Handcrafts and folk art in Chiapas

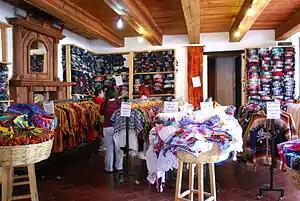
Inside a crafts store in San Cristóbal de las Casas

Chiapas handcrafts and folk art is most represented with the making of pottery, textiles and amber products, though other crafts such as those working with wood, leather and stone are also important. The state is one of Mexico's main handcraft producers, with most artisans being indigenous women, who dominate the production of pottery and textiles. The making of handcrafts has become economically and socially important in the state, especially since the 1980s, with the rise of the tourist market and artisans’ cooperatives and other organizations. These items generally cannot compete with commercially made goods, but rather are sold for their cultural value, primarily in San Cristóbal de las Casas.